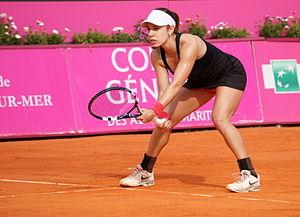
Sharon Fichman, ITF Cagnes-sur-Mer 2014
Sharon Fichman, née le 3 décembre 1990 à Toronto, est une joueuse de tennis professionnelle canadienne. Ses parents ont quitté la Roumanie pour Israël, avant de rejoindre le Canada un an avant sa naissance, en 1989.